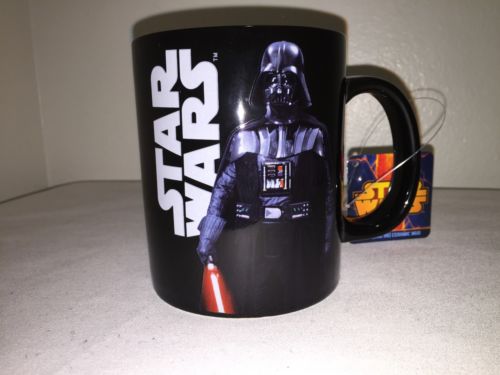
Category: mug